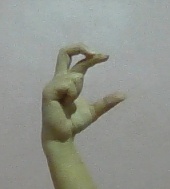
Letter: thal